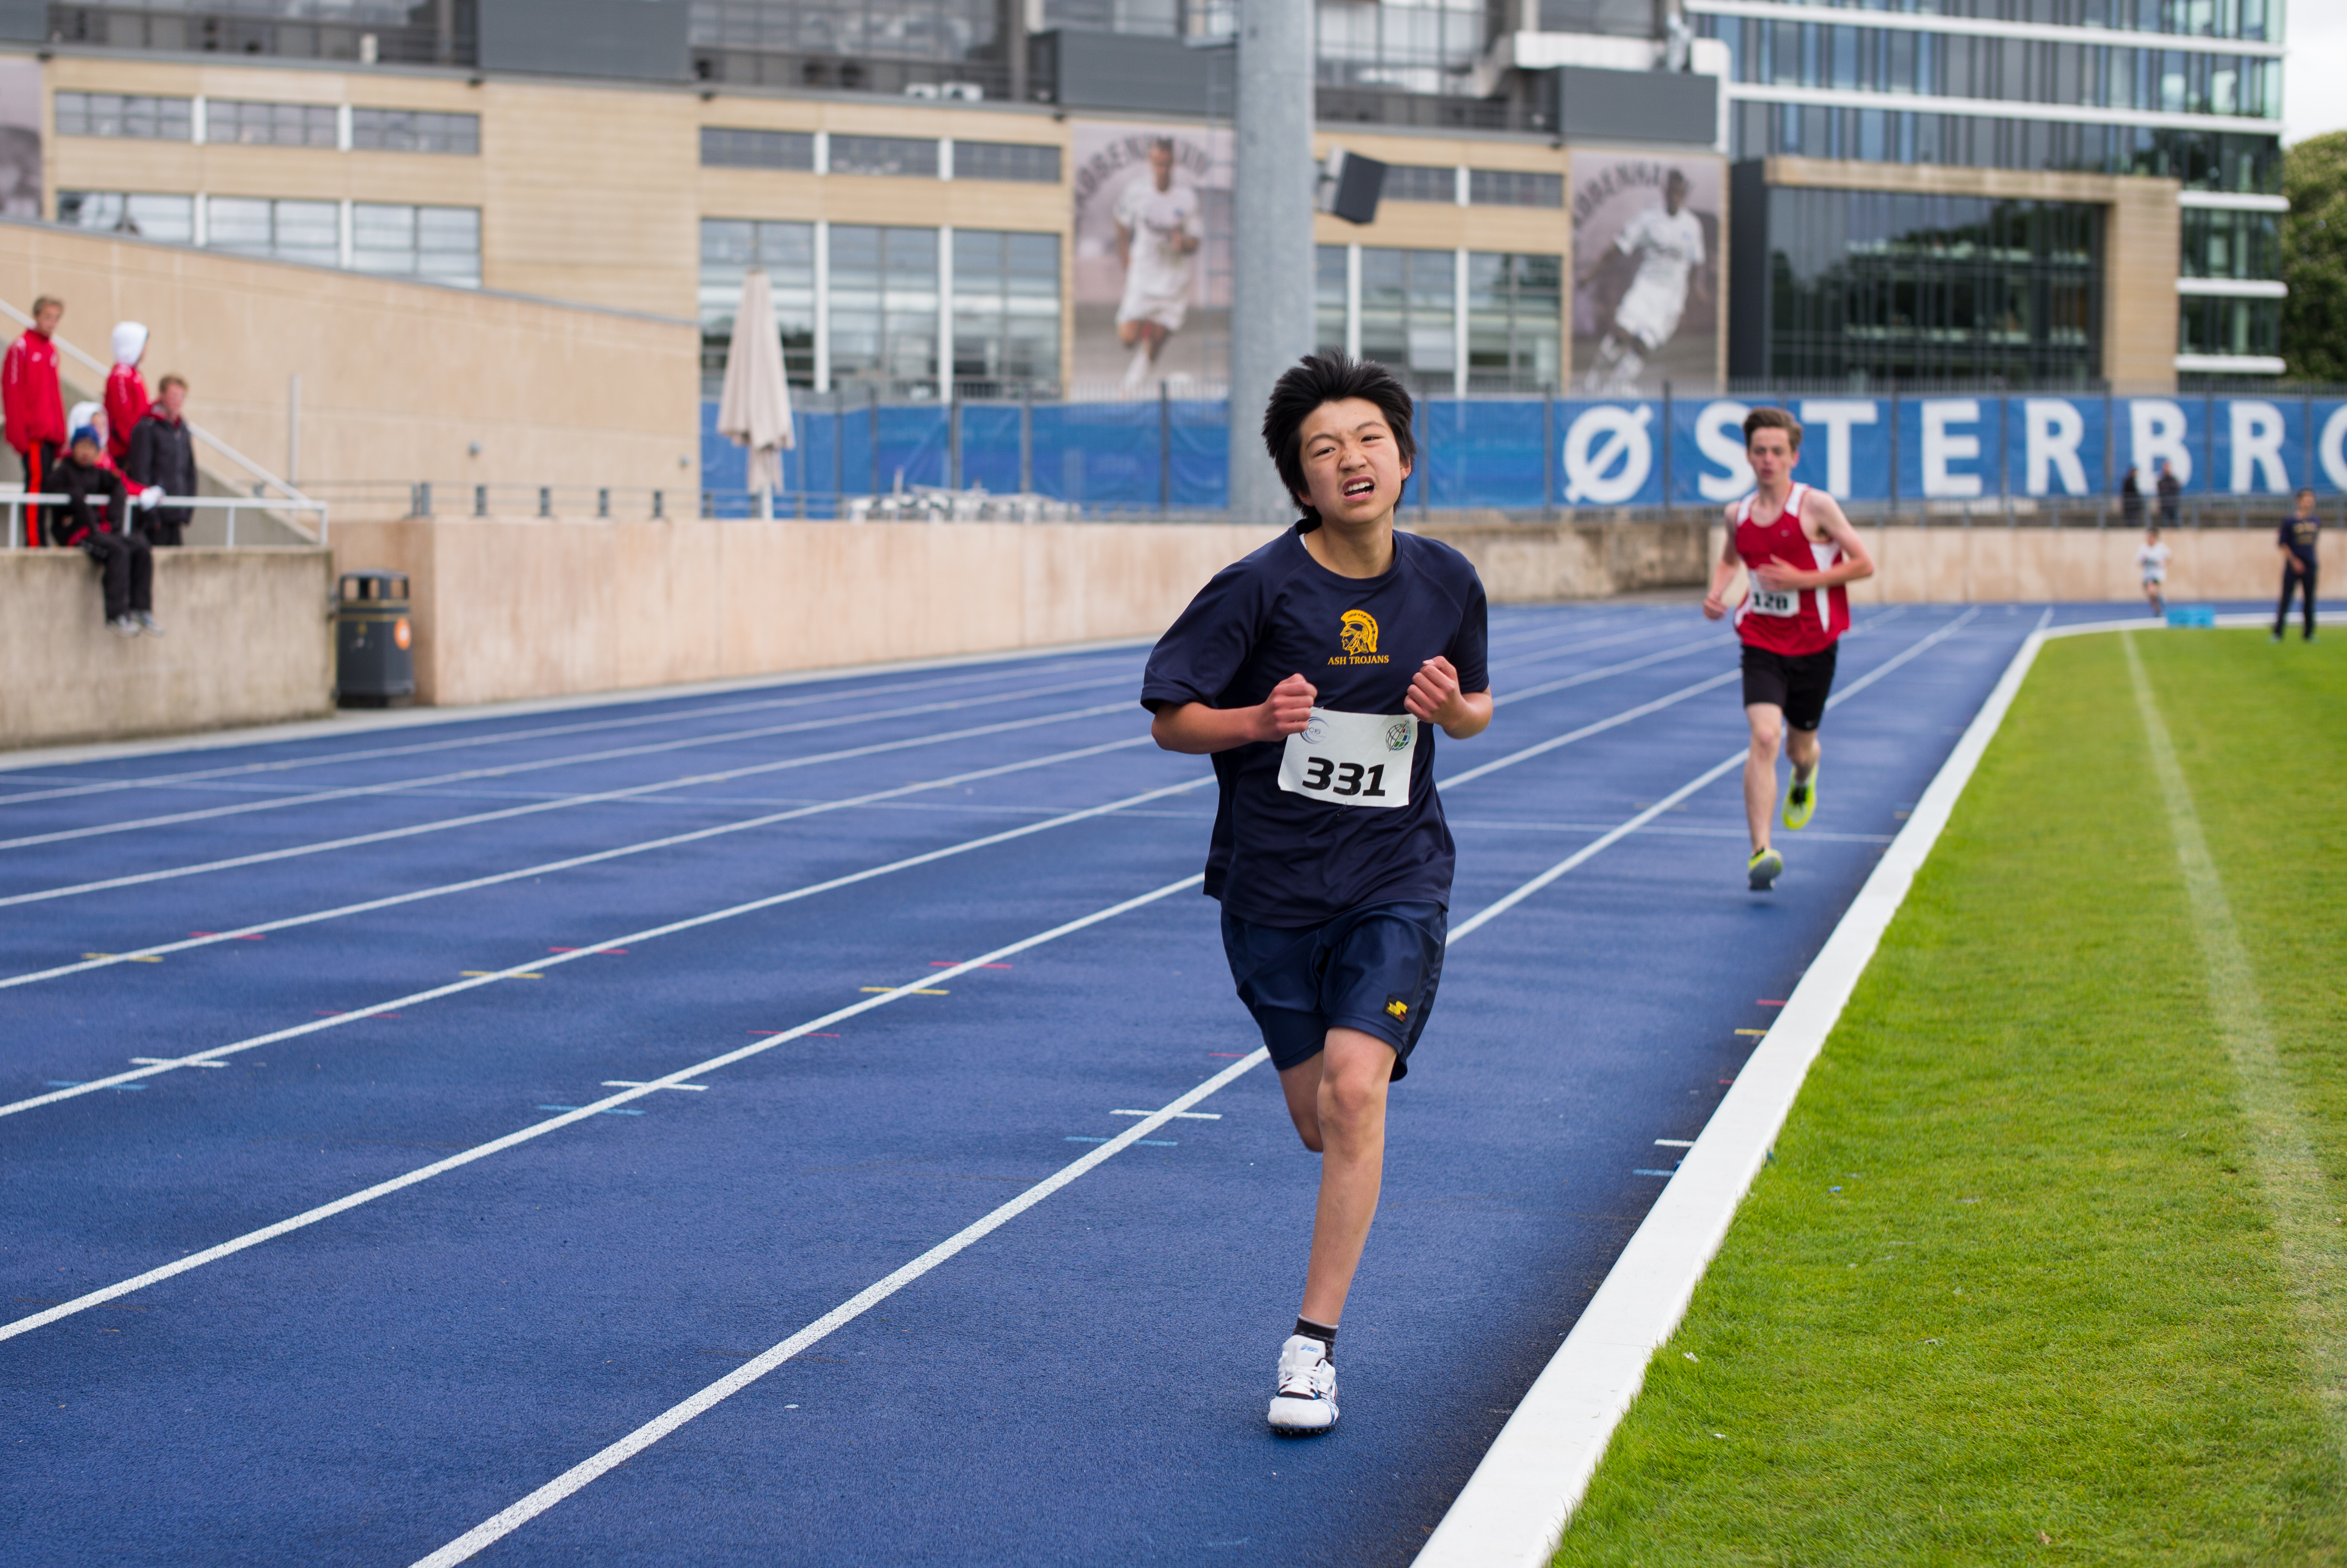
running, sports, endurance, athletics, sprint, physical exercise, human action, endurance sports, duathlon, track and field athletics, middle distance running, 800 metres